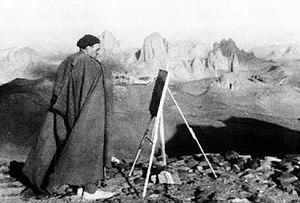
Paul Élie Dubois, né à Colombier-Châtelot le 20 octobre 1886, décédé à Colombier-Châtelot le 14 février 1949, est un peintre dit de la nouvelle École orientaliste ou « École d'Alger ».